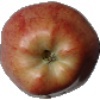
Label: Apple Red 1